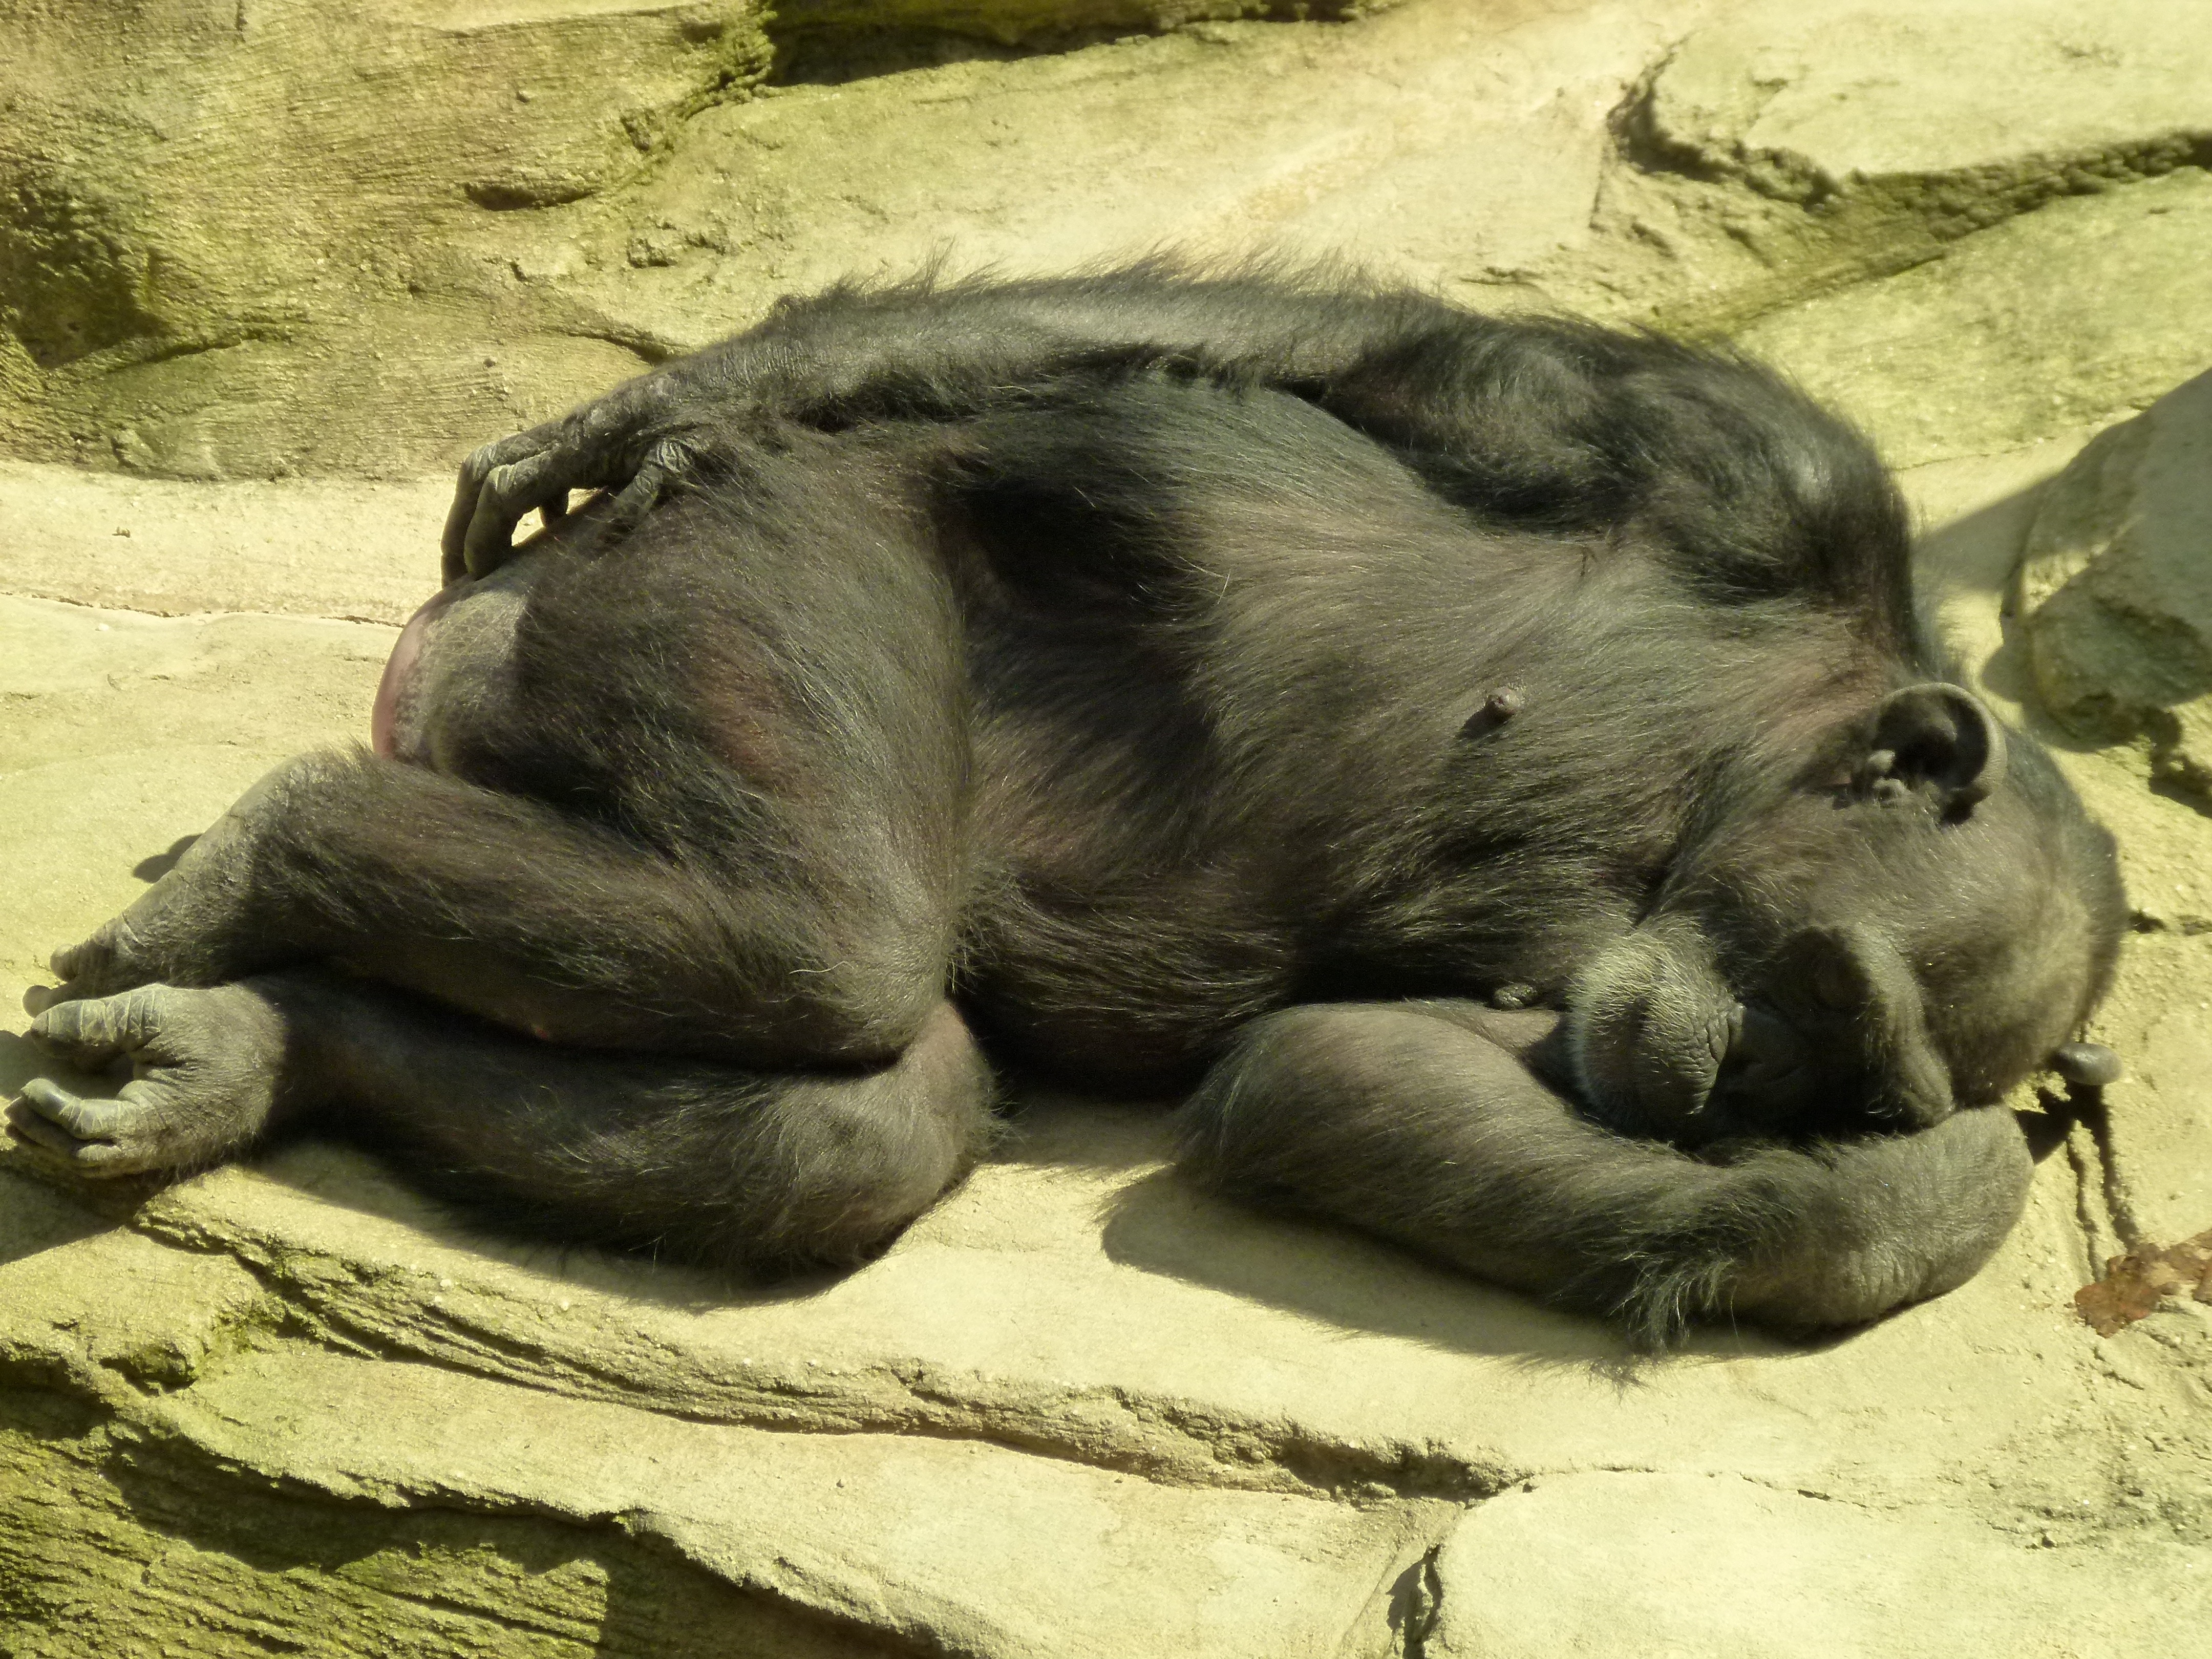
animal, wild, zoo, mammal, primate, chimpanzee, sleep, dream, vertebrate, resting, laziness, great ape